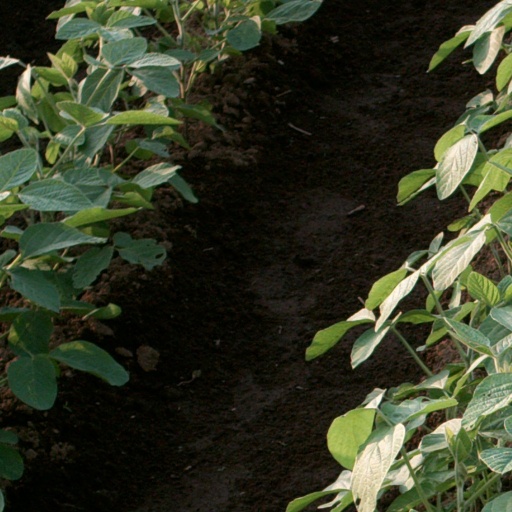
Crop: soybean